Fort d'Issy

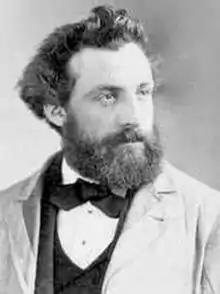
Edmond Mégy, who commanded the fort under the Commune

He was defended at his trial in Blois in August 1870 by Eugène Protot (1839–1921) and saved from the death sentence on a technicality.